List of dangerous snakes

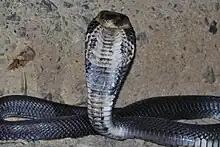
Chinese cobra ("Naja atra")

The Gaboon viper ("Bitis gabonica"), although generally docile and sluggish, has the longest fangs of any venomous snake. Their venom glands are enormous; each bite produces the largest quantities of venom of any venomous snake. Yield is probably related to body weight, as opposed to milking interval. Brown (1973) gives a venom yield range of 200–1000 mg (of dried venom), A range of 200–600 mg for specimens 125–155 cm in length has also been reported. Spawls and Branch (1995) state from 5 to 7 ml (450–600 mg) of venom may be injected in a single bite. Based on how sensitive monkeys were to the venom, Whaler (1971) estimated 14 mg of venom would be enough to kill a human being: equivalent to 0.06 ml of venom, or 1/50 to 1/1000 of what can be obtained in a single milking. Marsh and Whaler (1984) wrote that 35 mg (1/30 of the average venom yield) would be enough to kill a man of .